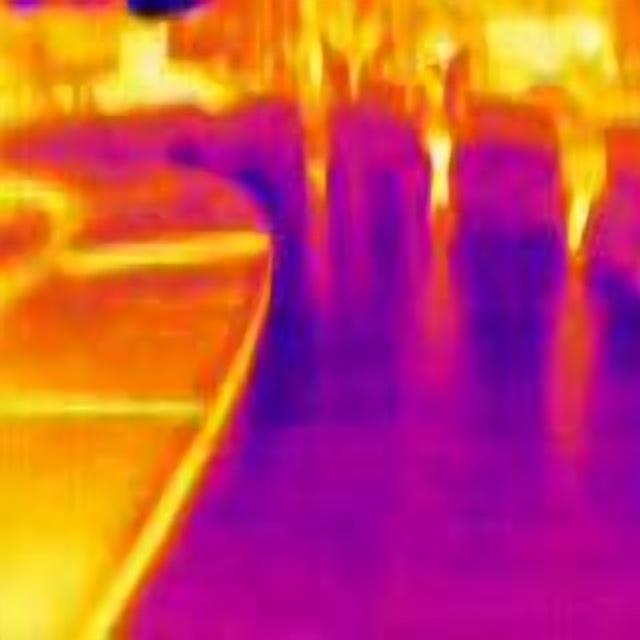
Detected objects:
label: person
label: person
label: person